Artz House

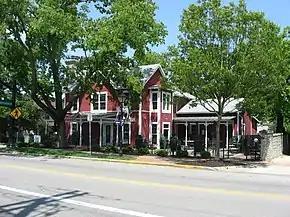
Front of the Artz House

Artz House is a registered historic building in Dublin, Ohio, listed in the National Register on 1979-04-11.